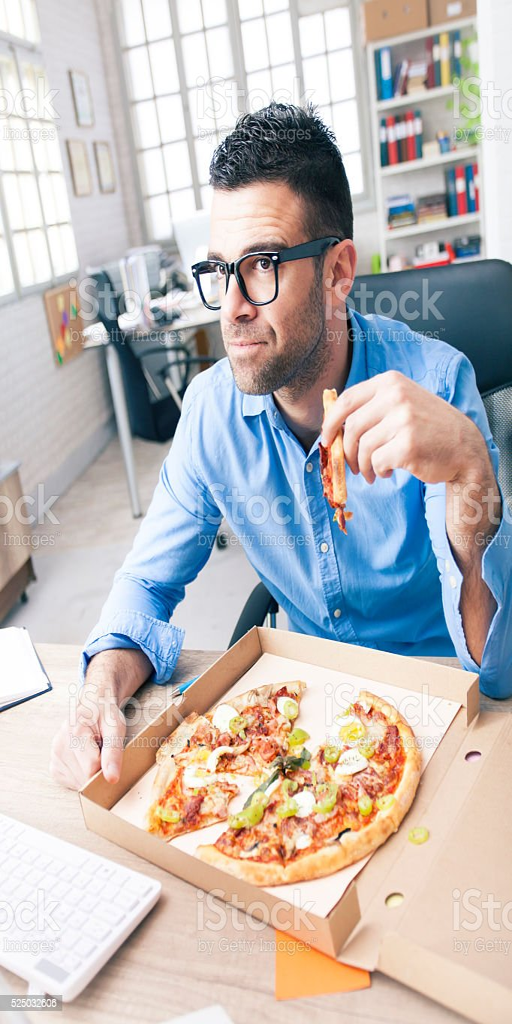
serious businessman eating pizza at the office royalty - free